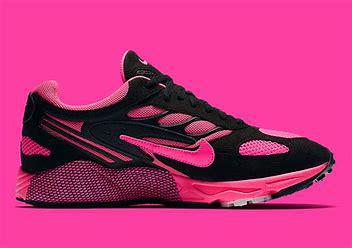
Brand: Nike
Model: Air Ghost Racer